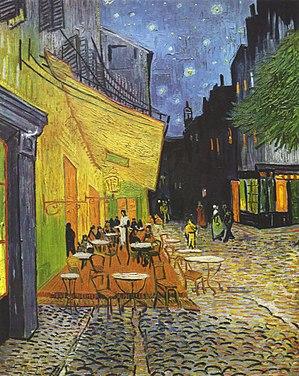
Le musée Kröller-Müller, inauguré en 1938, est un musée d'art situé à proximité du village néerlandais d'Otterlo.
Vincent et le Docteur est le 10ᵉ épisode de la cinquième saison de la deuxième série de la série télévisée britannique de science-fiction Doctor Who. Écrit par Richard Curtis, il a été diffusé pour la première fois le 5 juin 2010 sur BBC One. Le Docteur et sa compagne Amy Pond combattent aux côtés de Vincent van Gogh un monstre que seul le peintre peut voir.